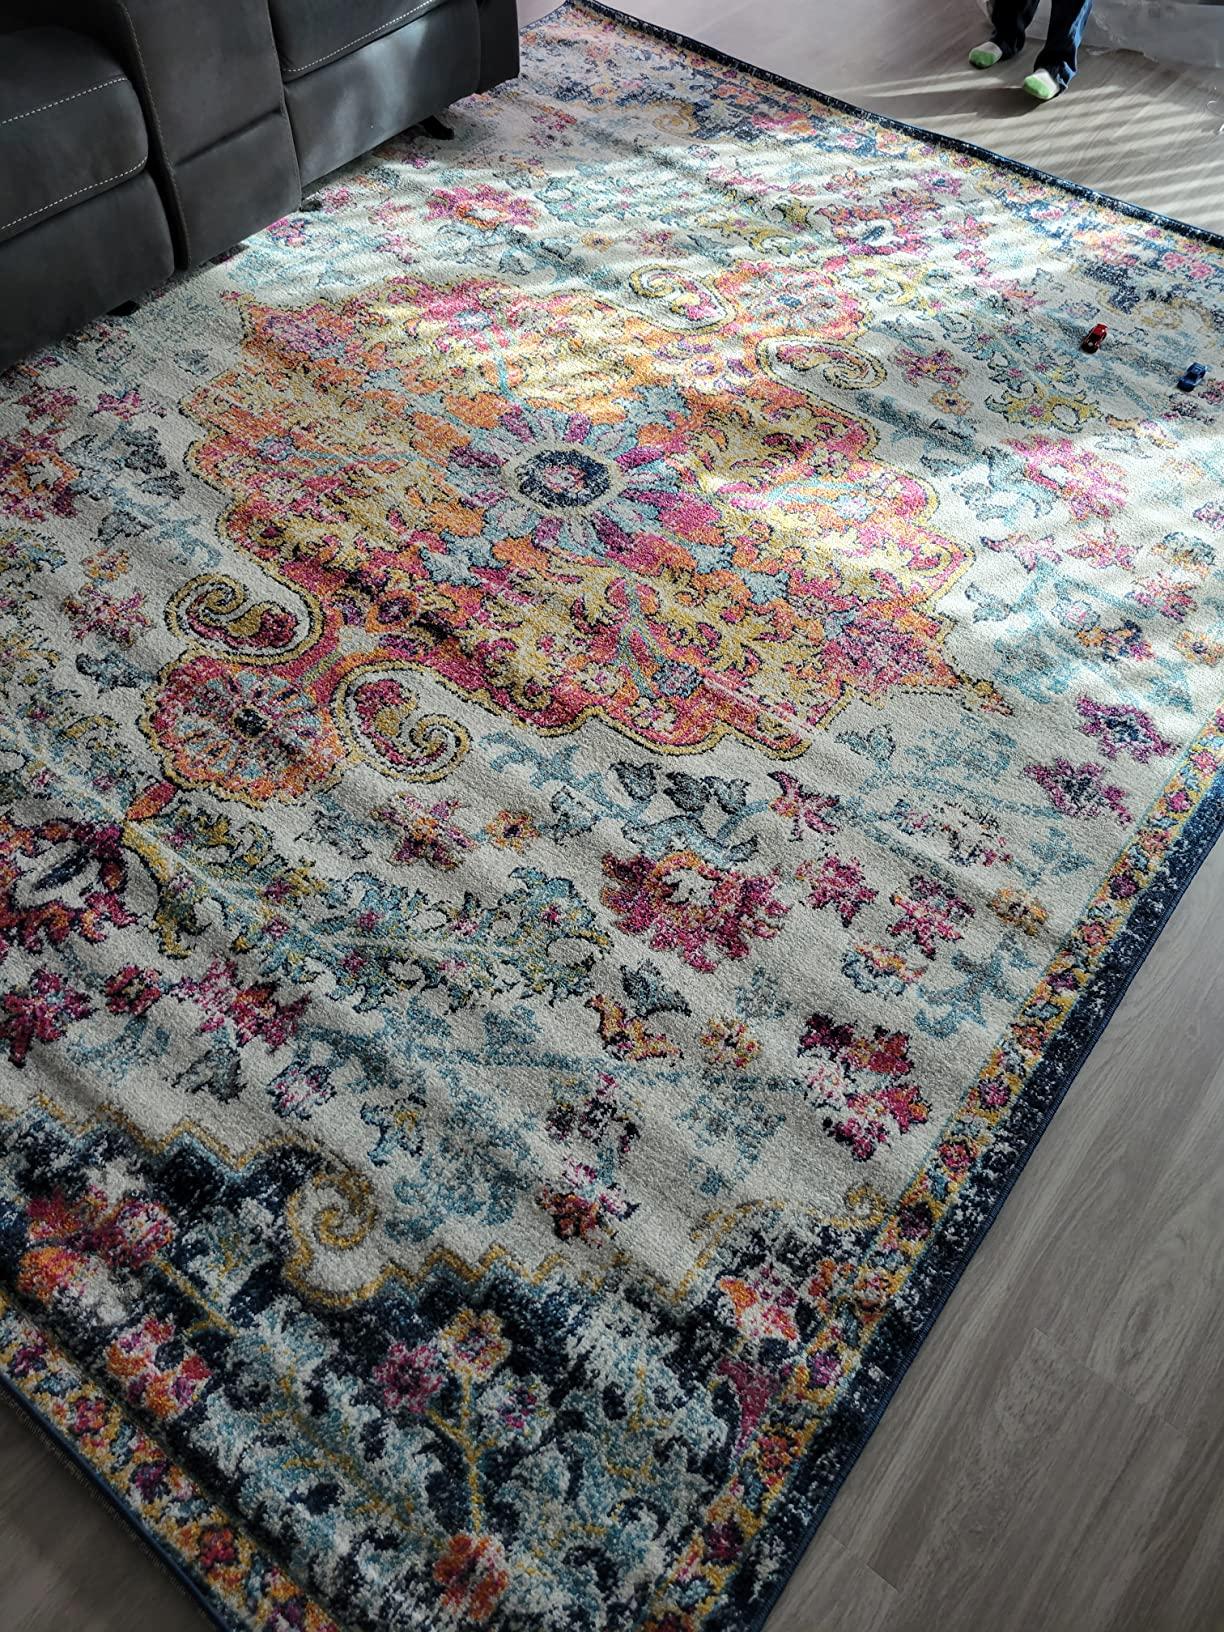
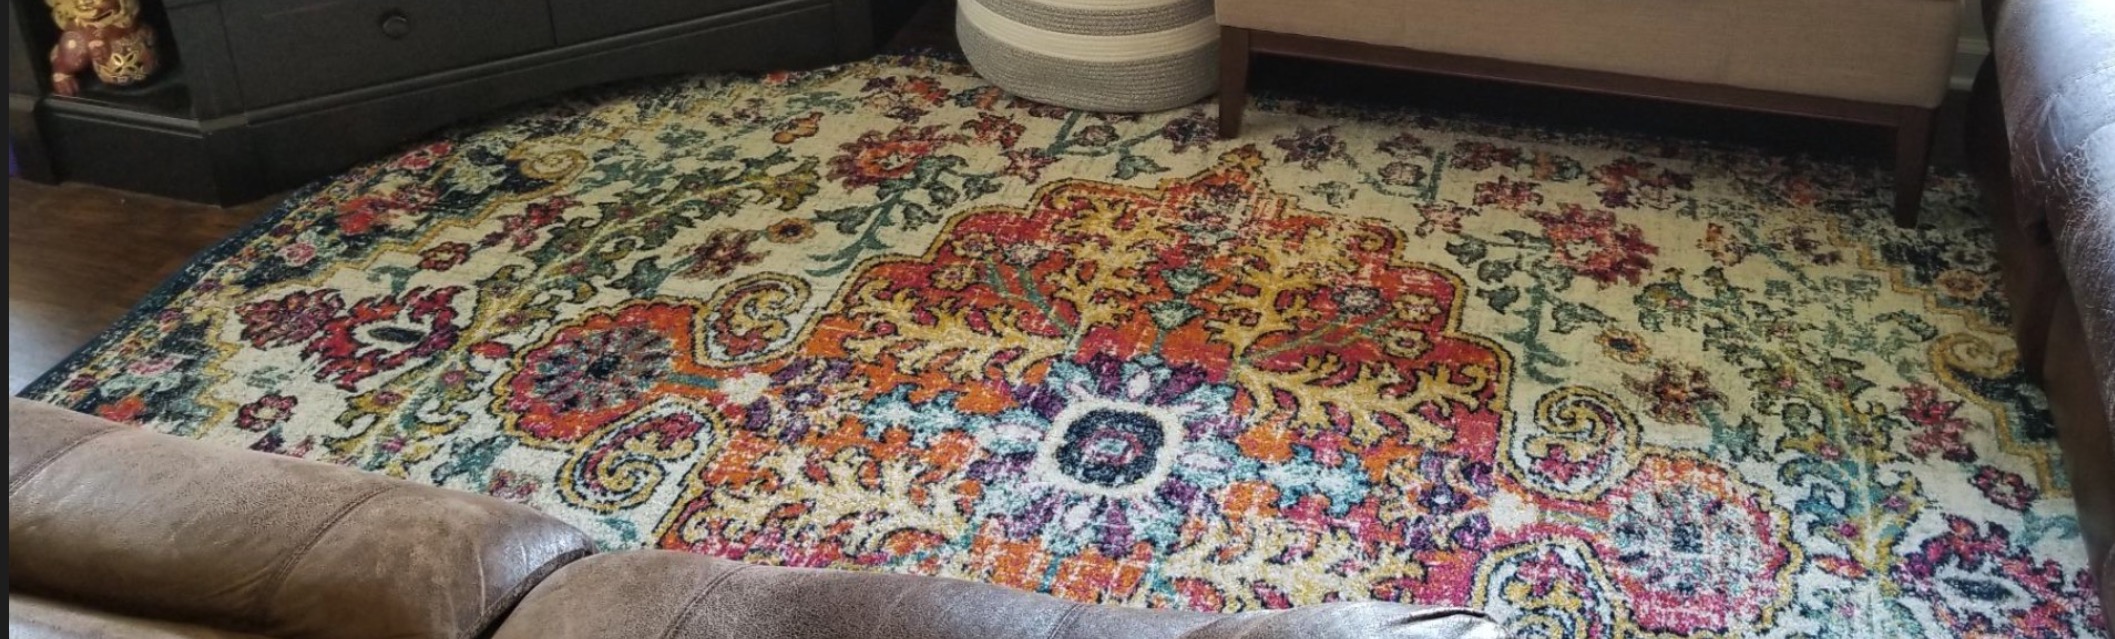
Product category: misc
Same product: yes